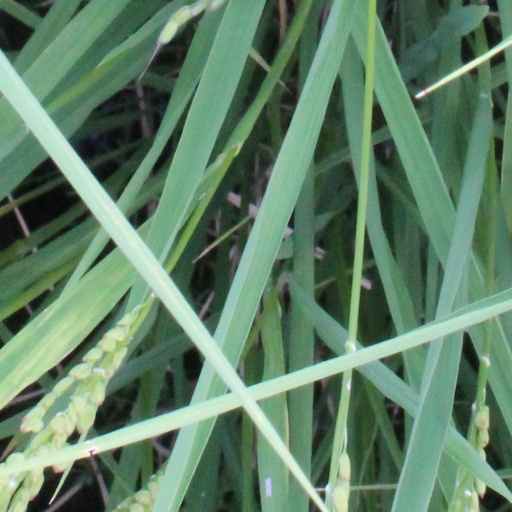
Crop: rice